Lulua River

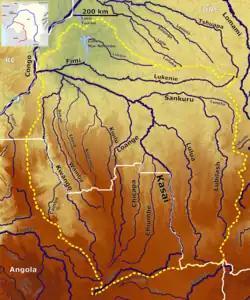
The Lulua River in the Kasai catchment (center right)

Lulua River (French: "Rivière Lulua"; Dutch: "Lulua Rivier") is a river in the Congo Basin in Africa situated in the Democratic Republic of Congo. It is a right tributary of the Kasai River.